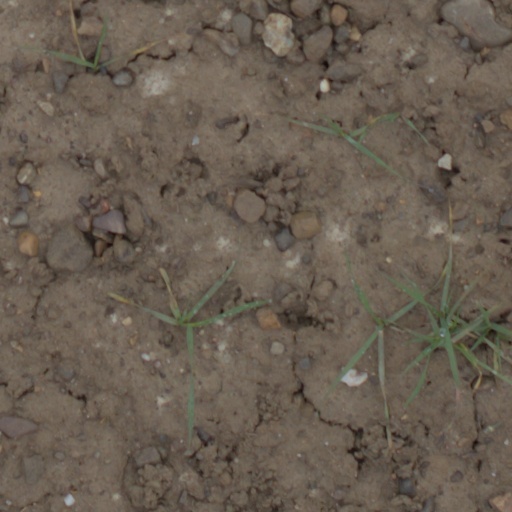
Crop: wheat